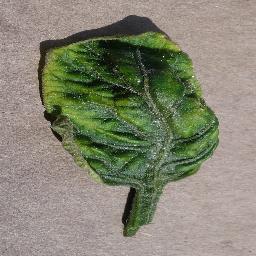
Label: Tomato___Tomato_Yellow_Leaf_Curl_Virus